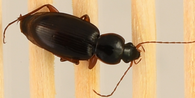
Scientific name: Synuchus impunctatus
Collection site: Harvard Forest & Quabbin Watershed NEON (HARV), plot HARV_008